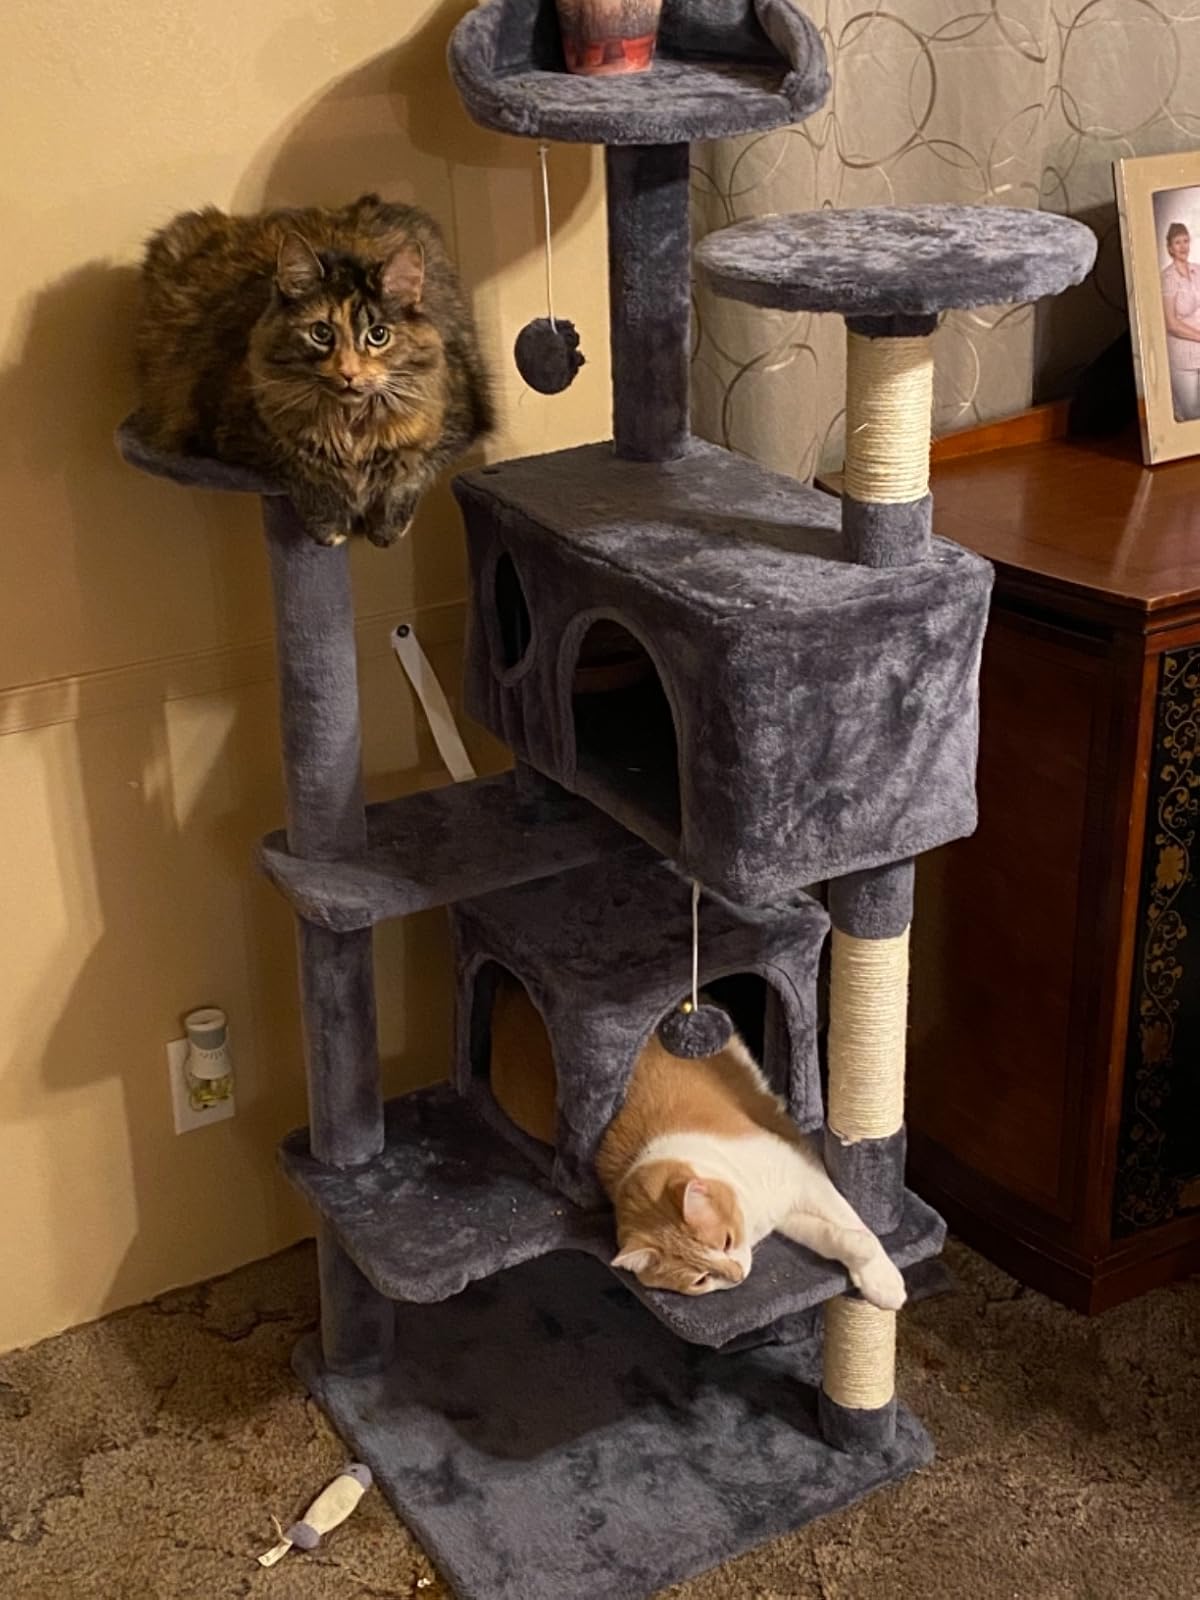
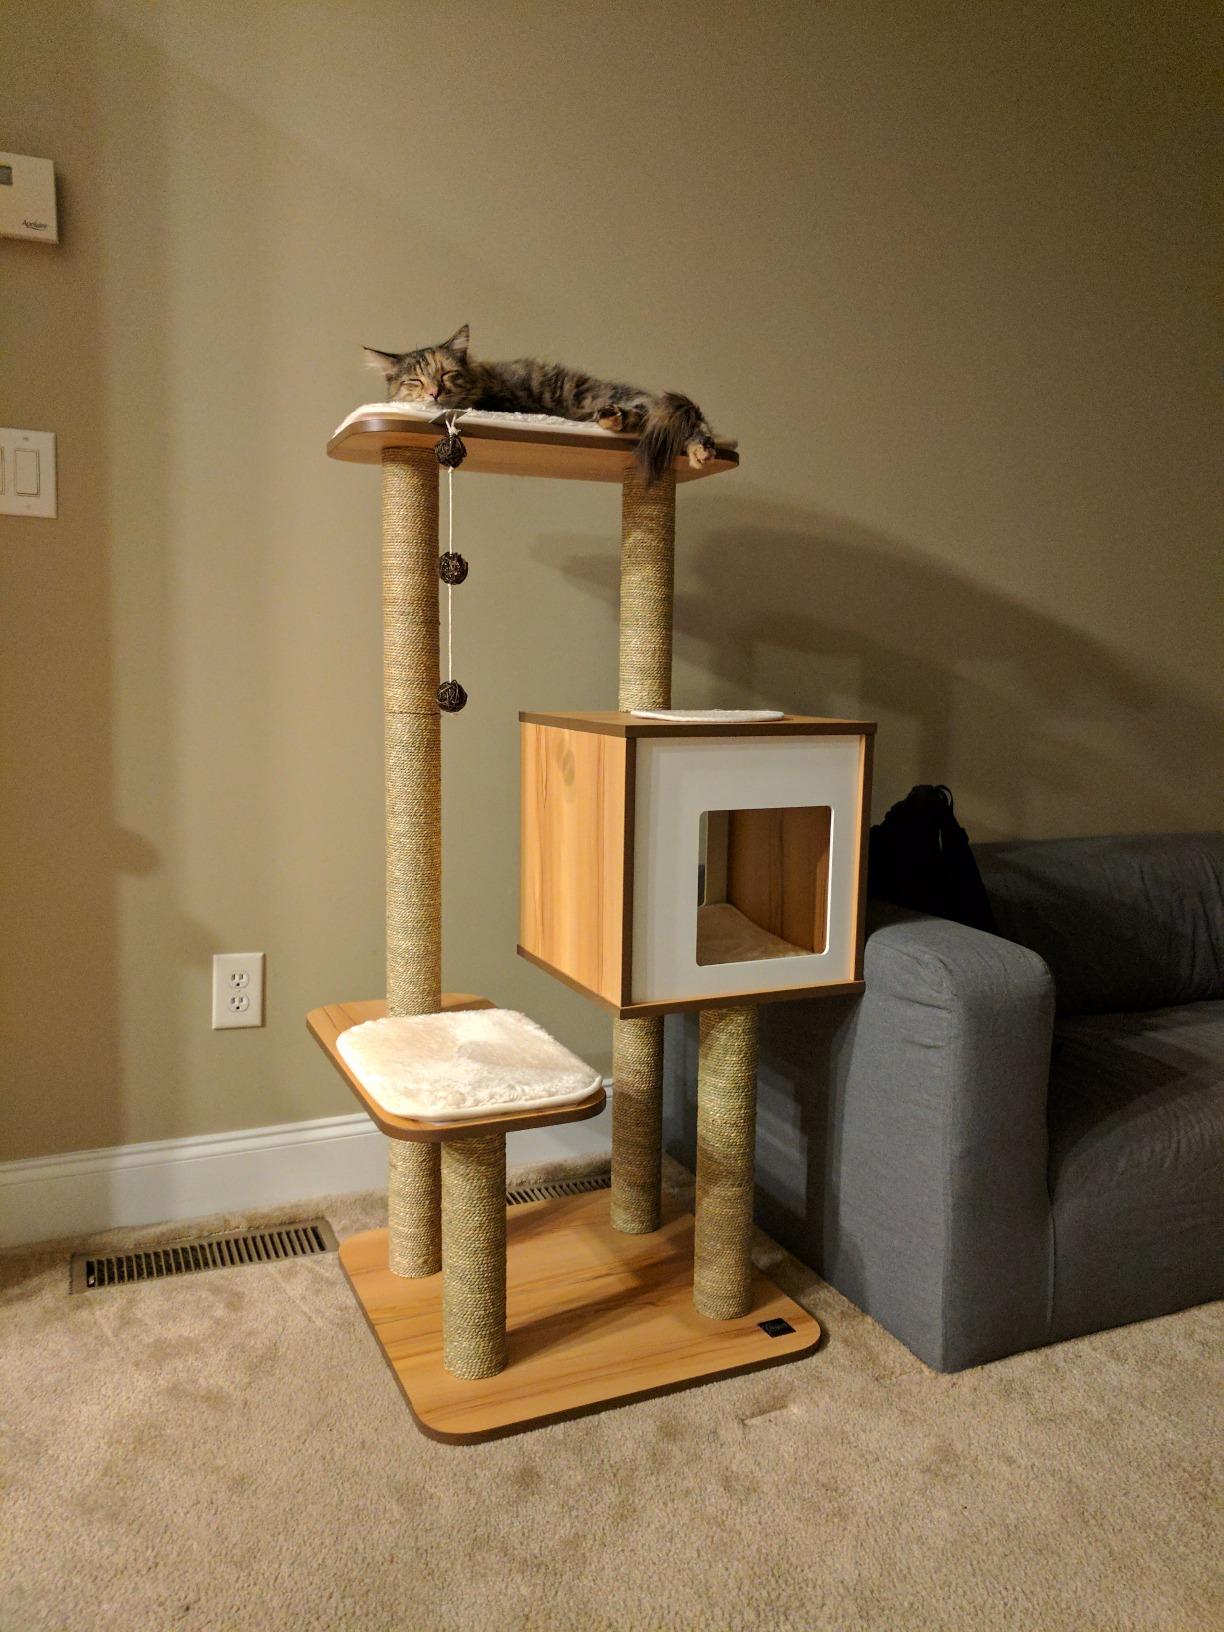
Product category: items_cat tree
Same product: no